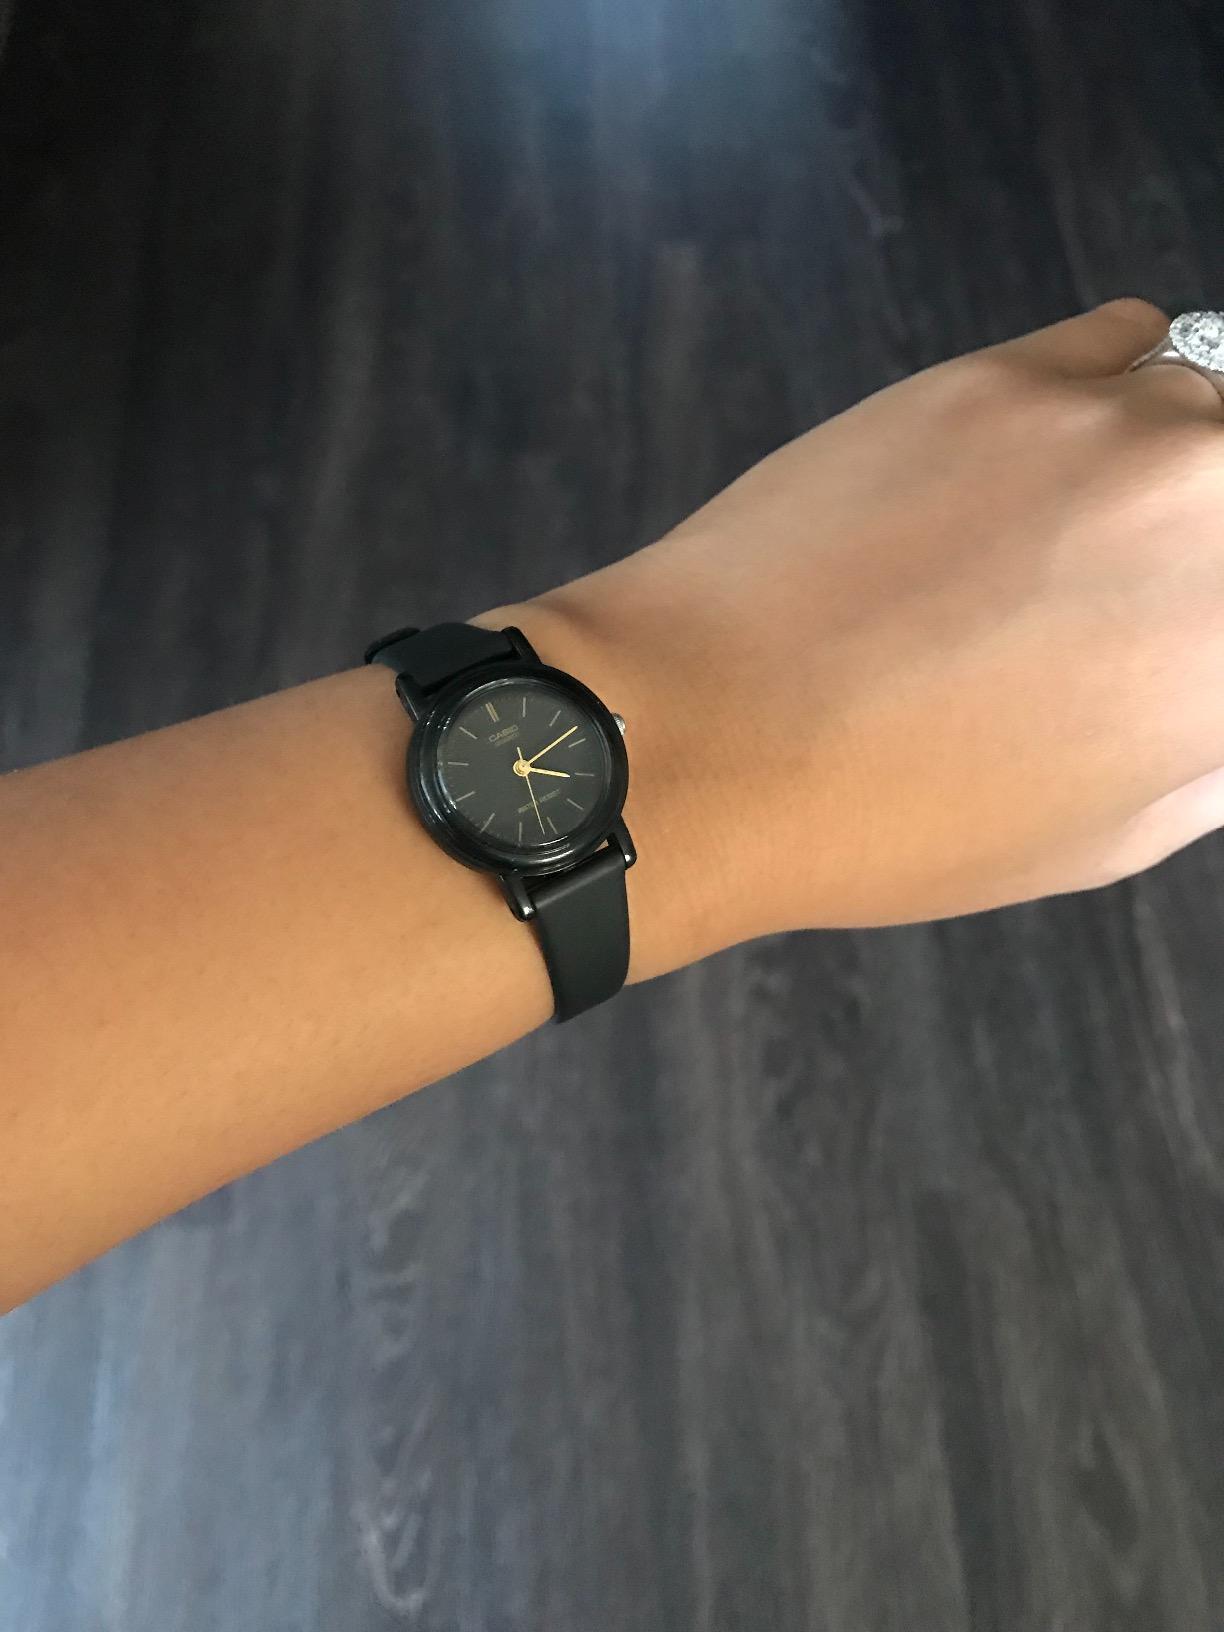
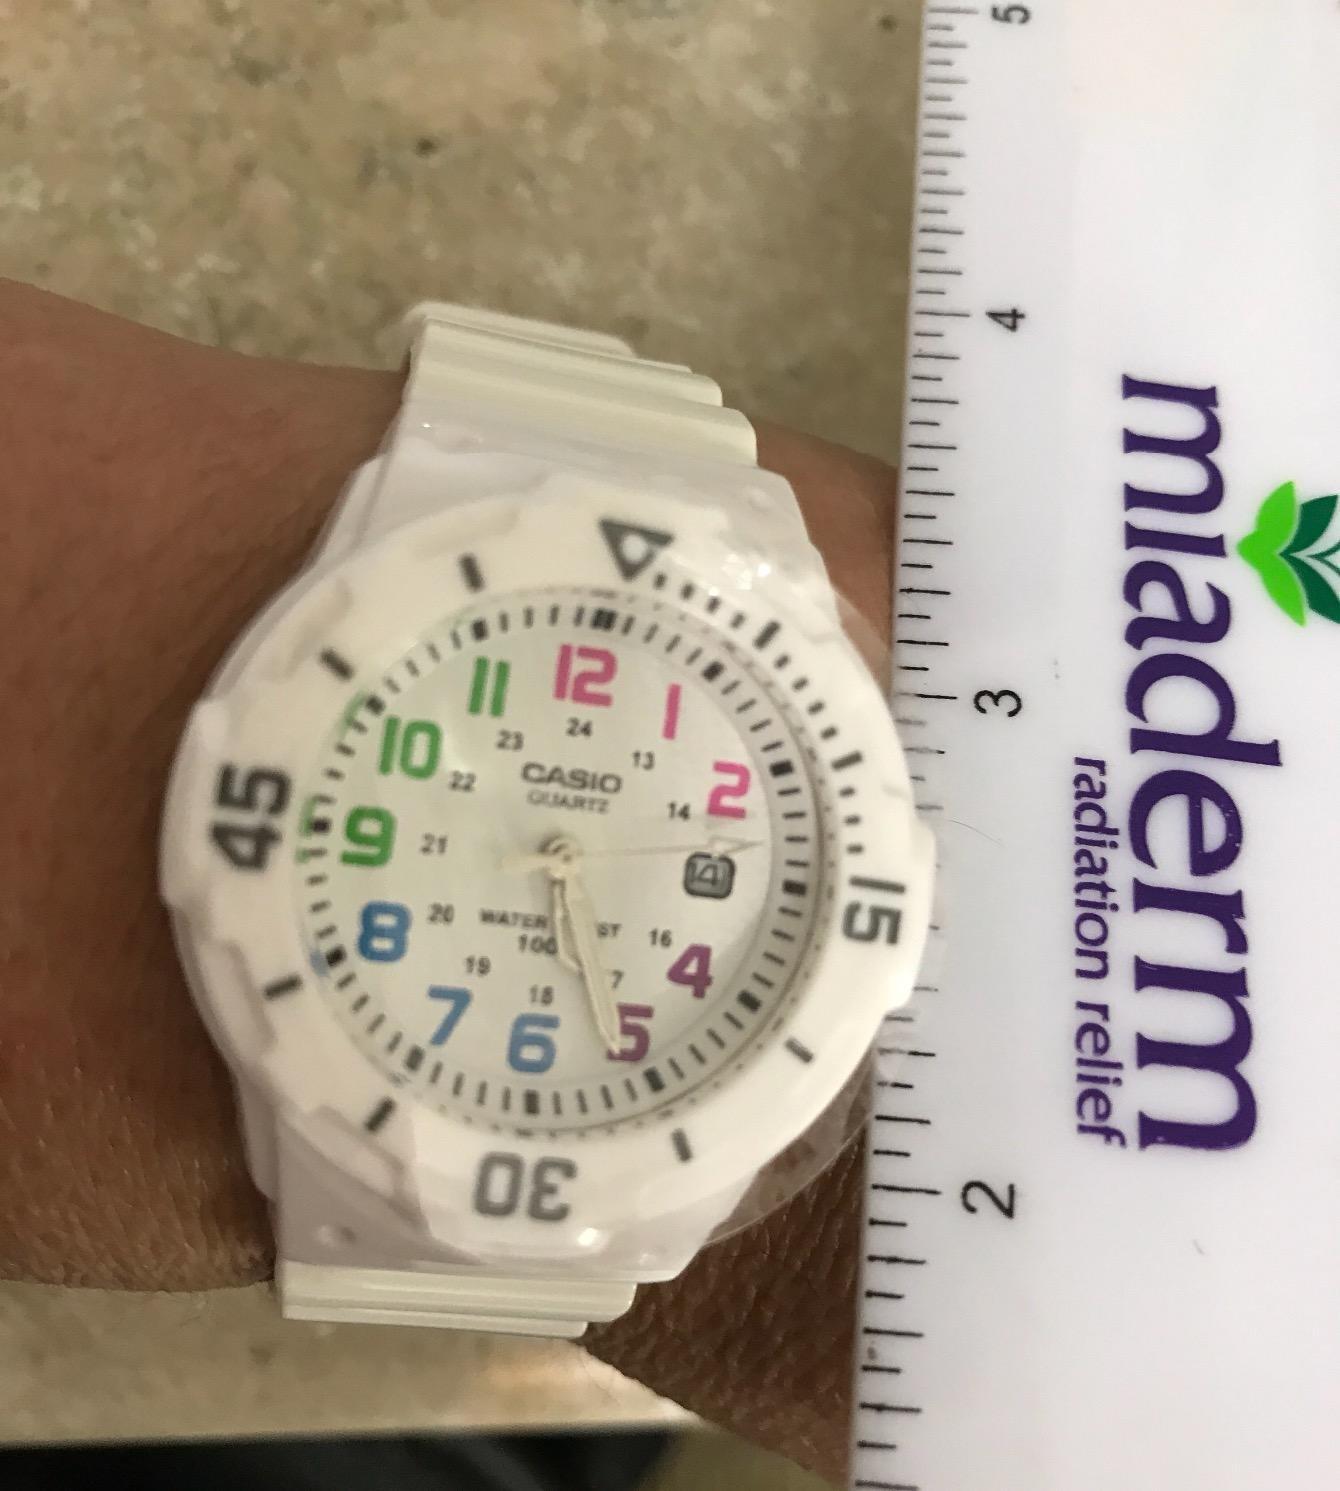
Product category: accessories_watch
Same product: no